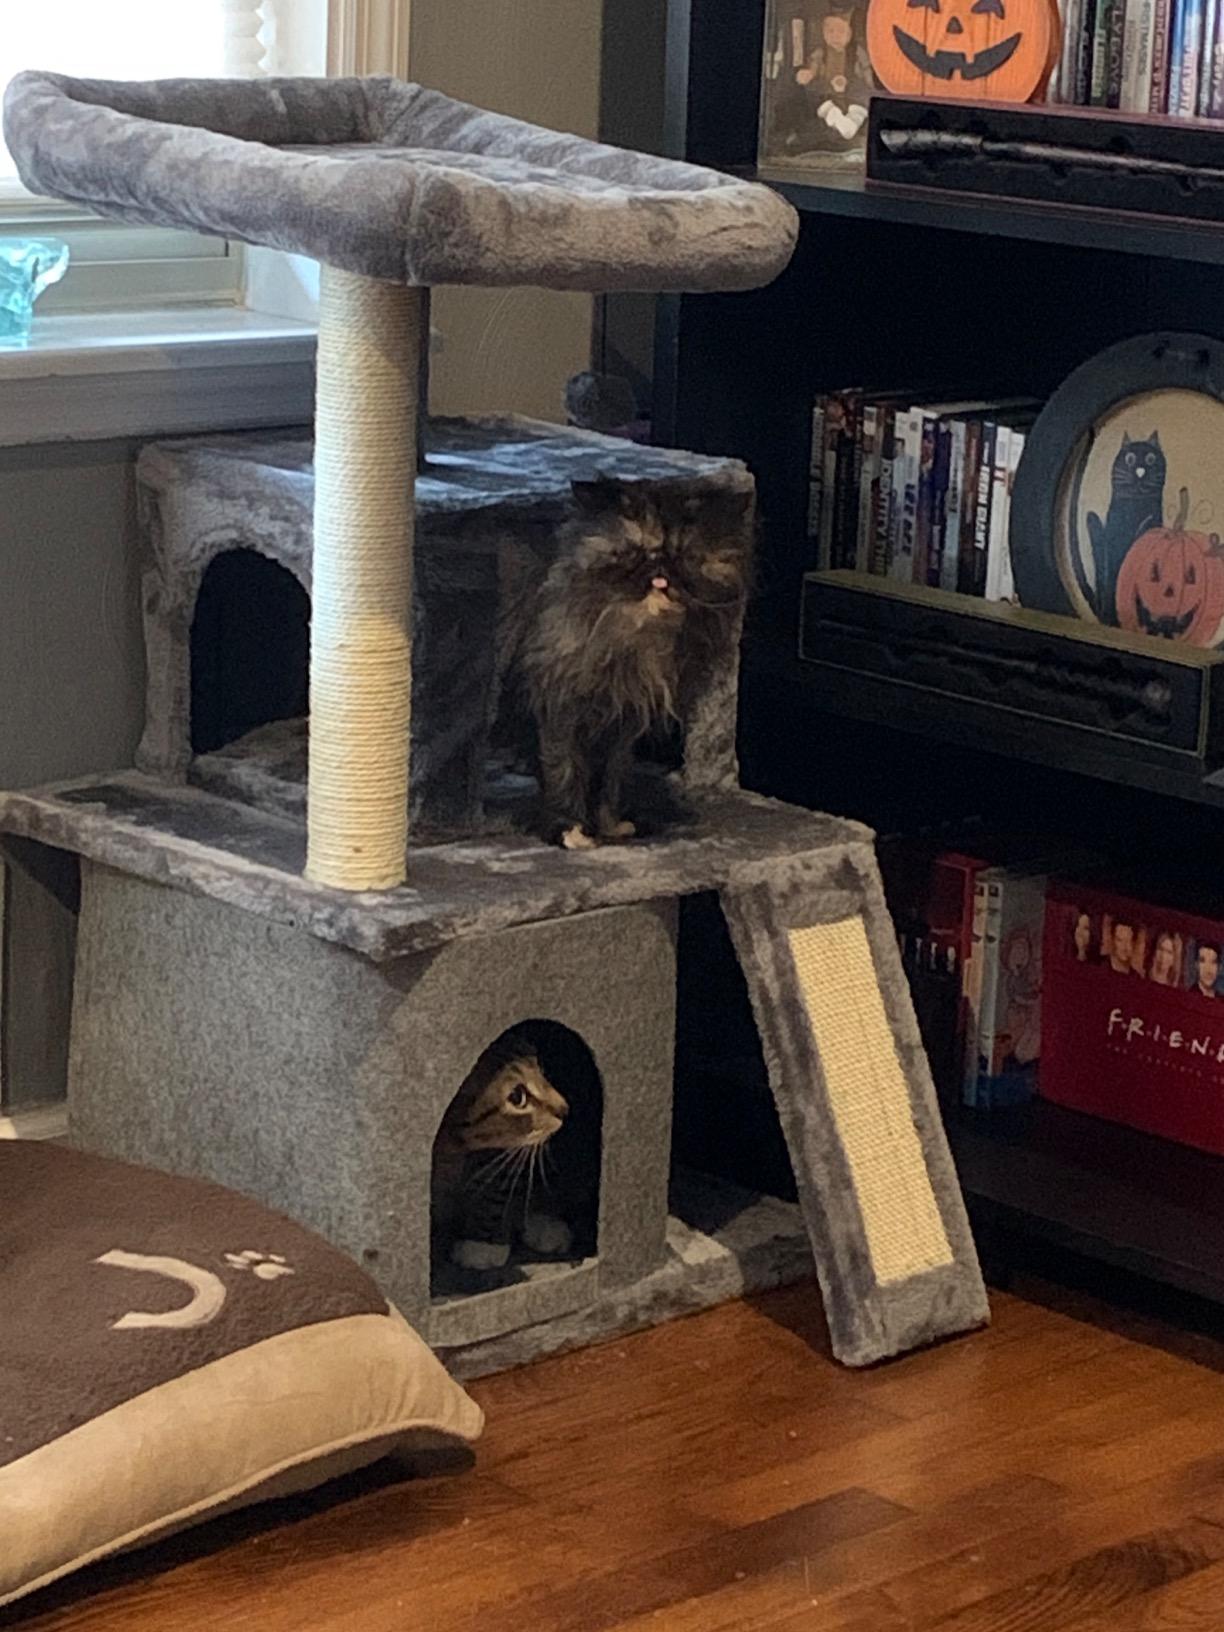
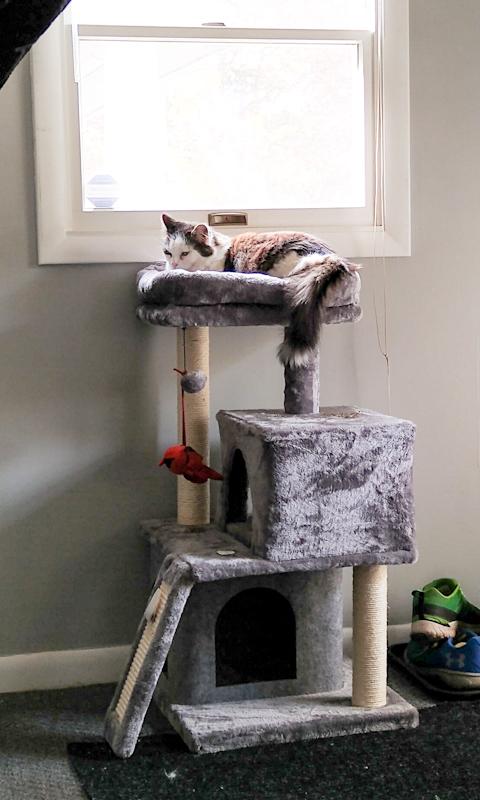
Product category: items_cat tree
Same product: yes